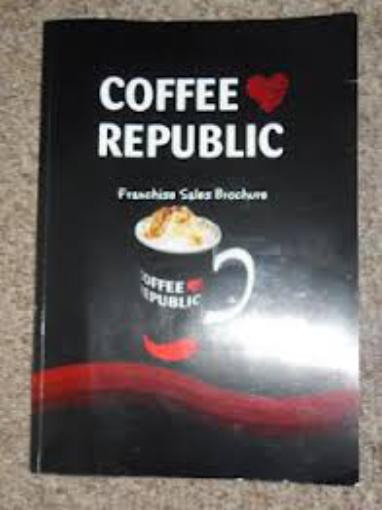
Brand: Coffee Republic
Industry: Food